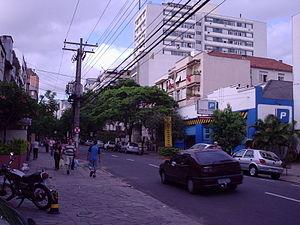
Bom Fim est un quartier de la ville de Porto Alegre, capitale de l'État du Rio Grande do Sul.